Murphy's Law (American TV series)

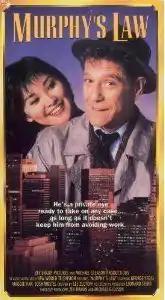

Murphy's Law is an American crime drama that starred George Segal and Maggie Han, loosely based on the "Trace" and "Digger" novels by Warren Murphy. The opening theme song, which replaced an instrumental by Mike Post, was an edited version of "Murphy's Law," a song featured on the album "High Crime" by Al Jarreau. The series premiered November 2, 1988 on ABC. On March 9, 1989, ABC announced that it had canceled the series and that the final episode would air on March 18, 1989. The actual final, unaired episode, entitled "All's Wrong That Ends Wrong," resolved a key storyline in the series (recovering alcoholic Murphy was awarded custody of his daughter from his estranged ex-wife) and also served an unsold pilot for a spin-off starring Joan Severance.